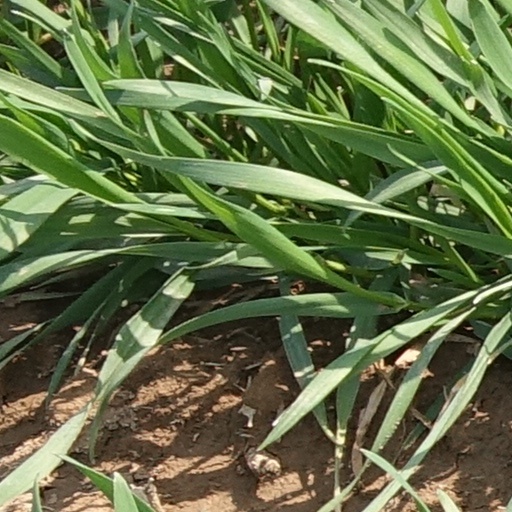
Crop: wheat